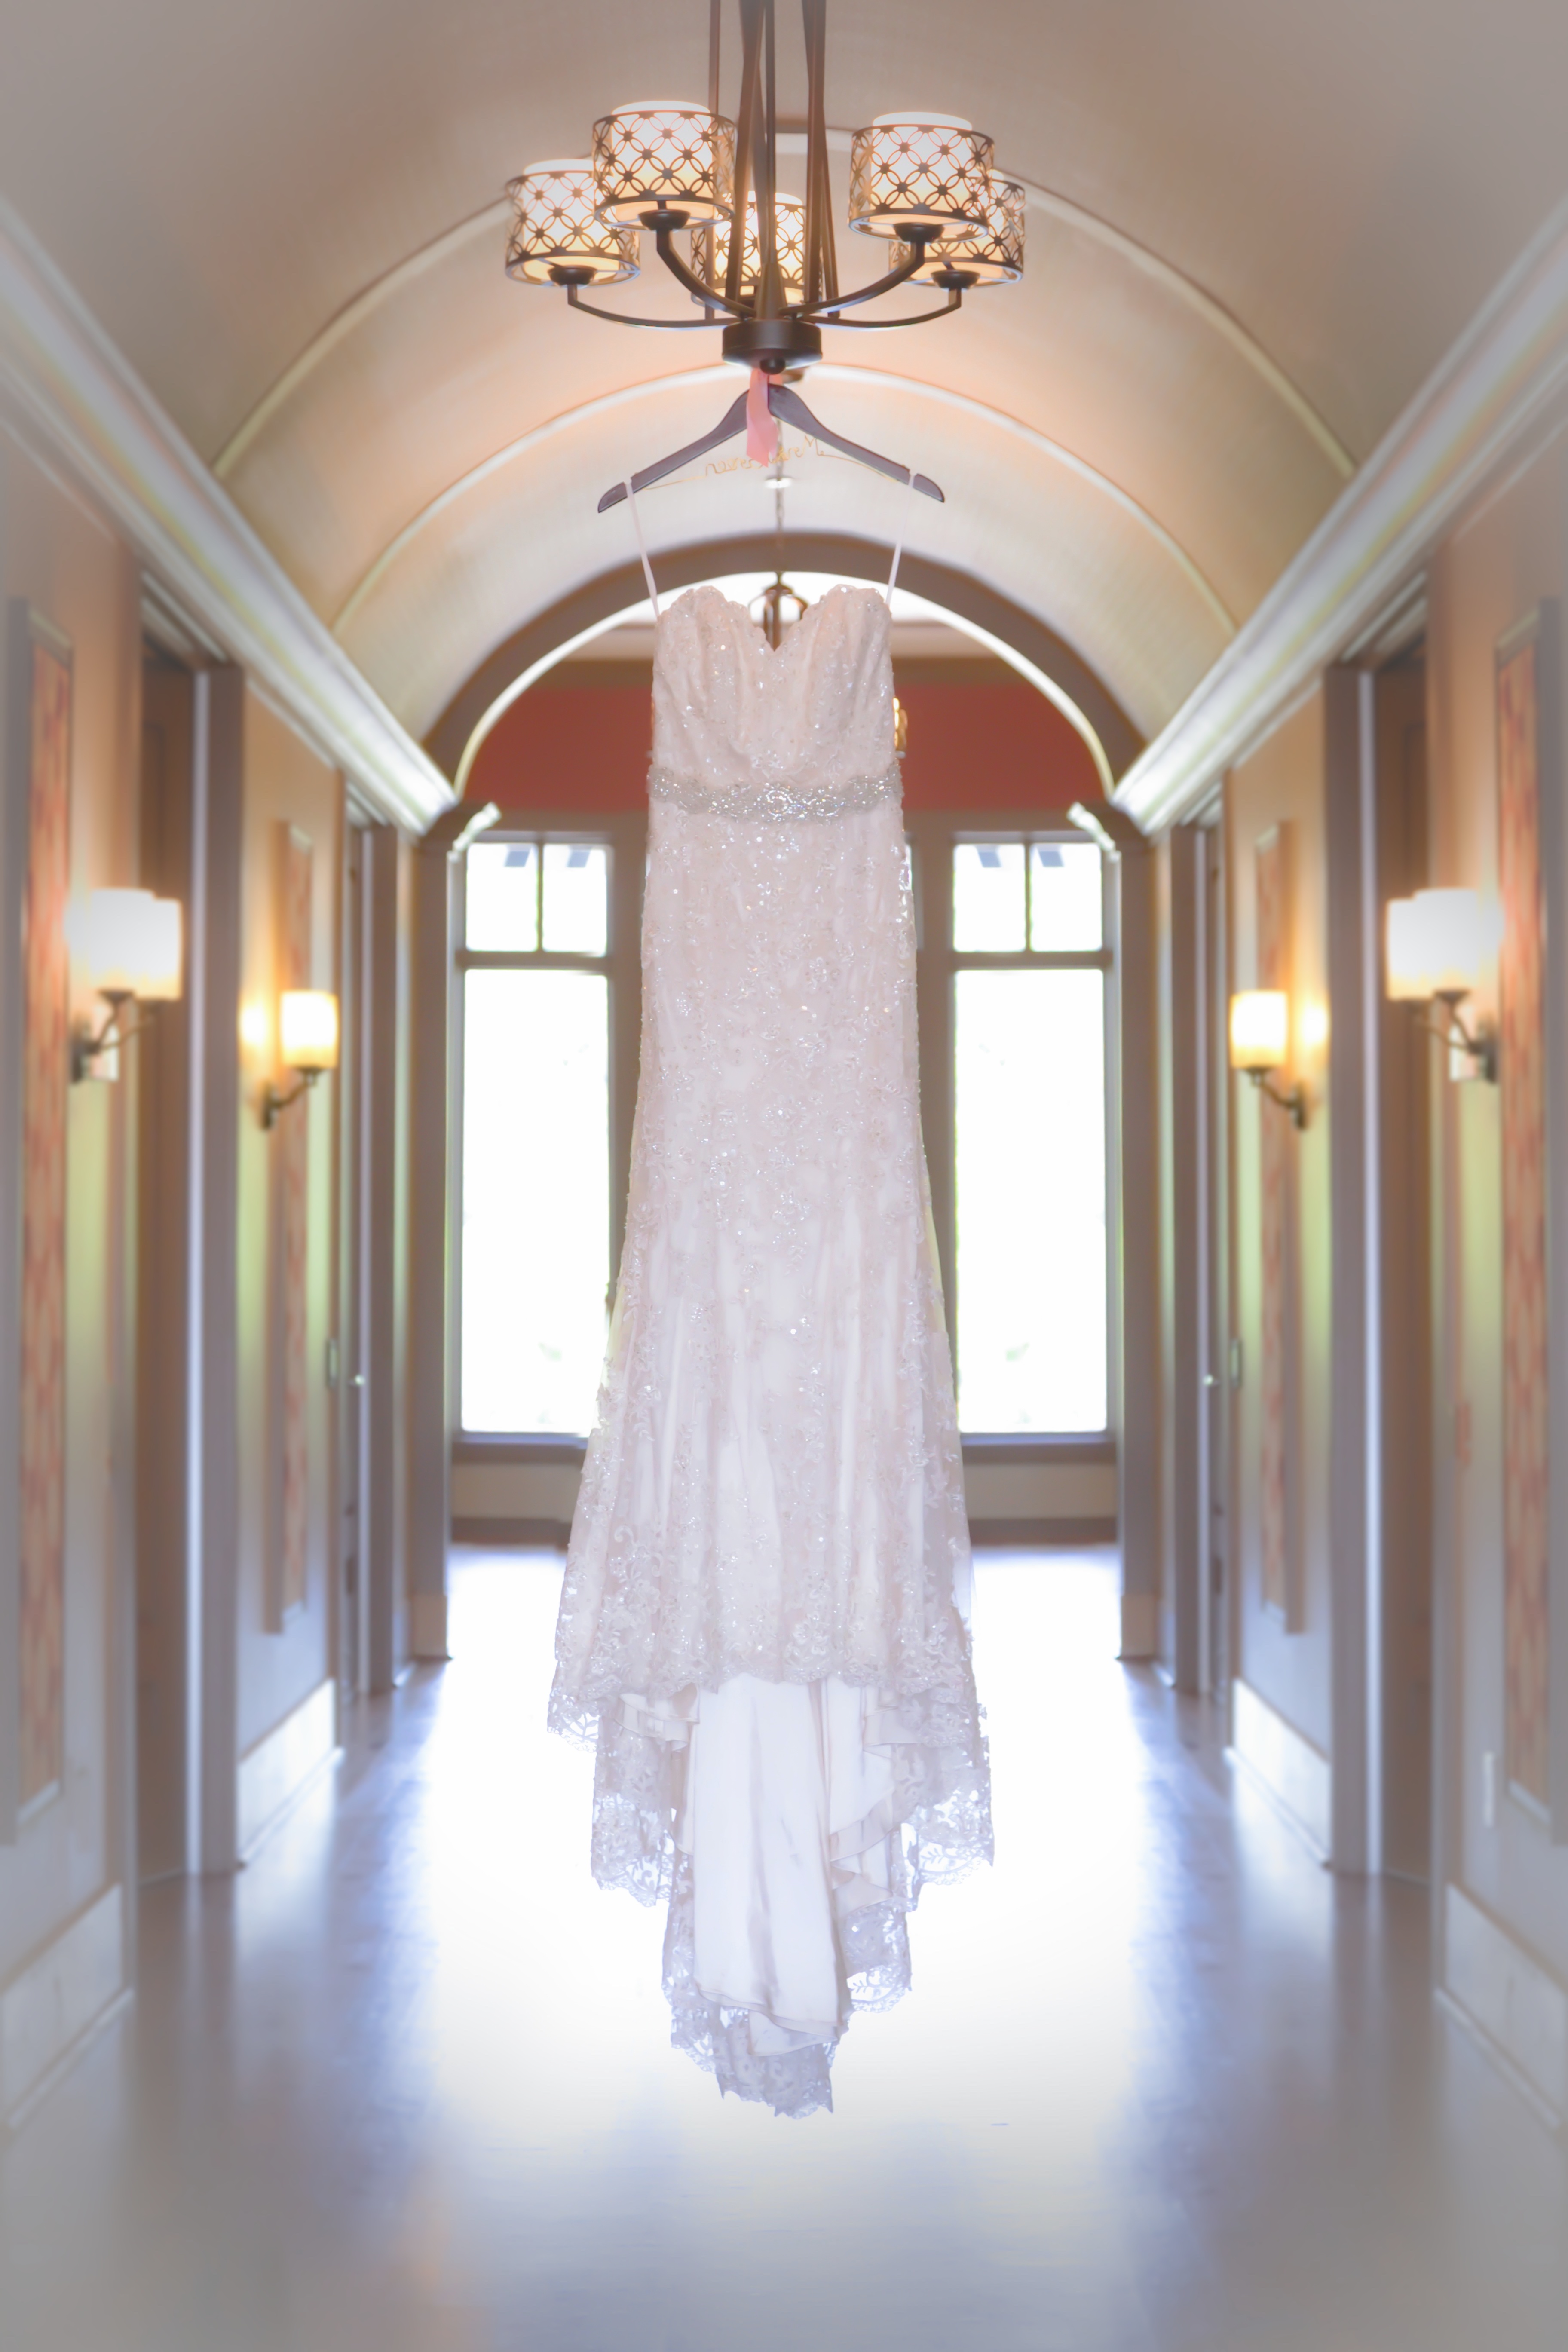
mansion, ceiling, hall, lighting, interior design, aisle, gown